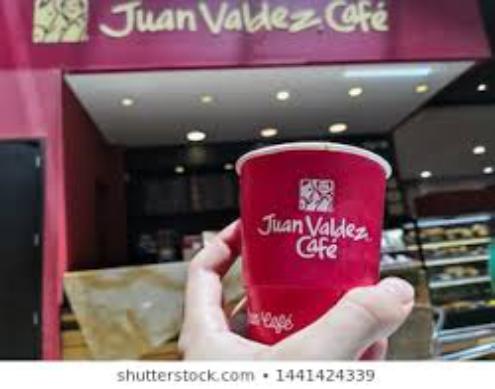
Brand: Juan Valdez Cafe
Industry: Food